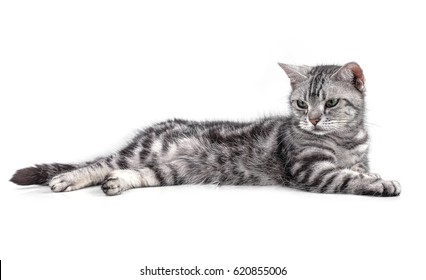
Cat breed: American shorthair